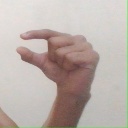
अक्षर: ग